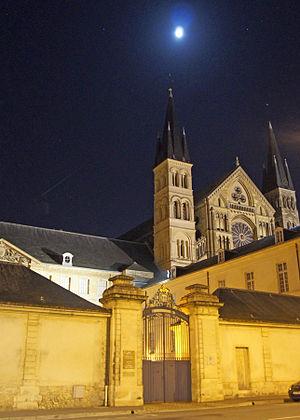
Nuit, le musée de l'abbaye st-Remi en 2012.
Le musée Saint-Remi de Reims est un musée français situé au nᵒ 53 rue Simon à Reims. Il s'agit de l'ancienne abbaye Saint-Remi ou ancien Hôtel-Dieu.
La rue SImon est une voie de la commune de Reims, située au sein du département de la Marne, en région Champagne-Ardenne.